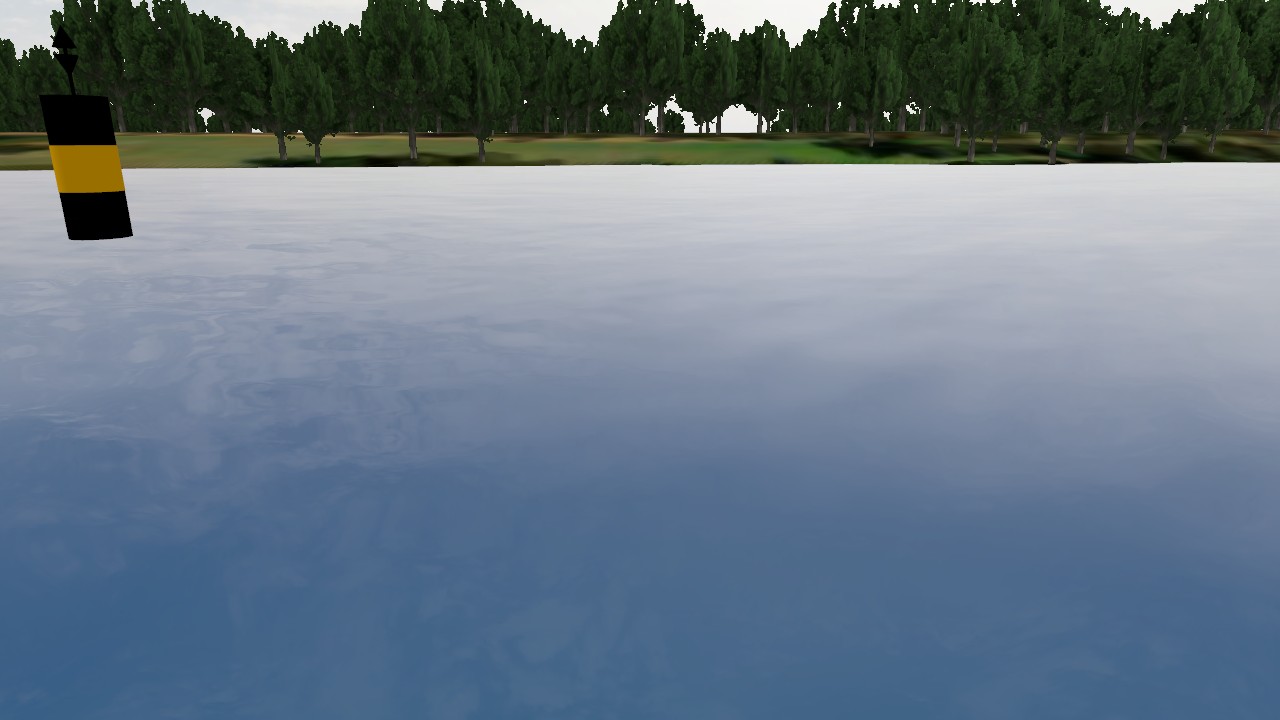
Label: cardinal_east
Descriptions: yellow band in the middle ||| looks like two triangles touching at the bases in 2D image ||| resembles two triangles joined at their bases ||| yellow middle band between two black bands